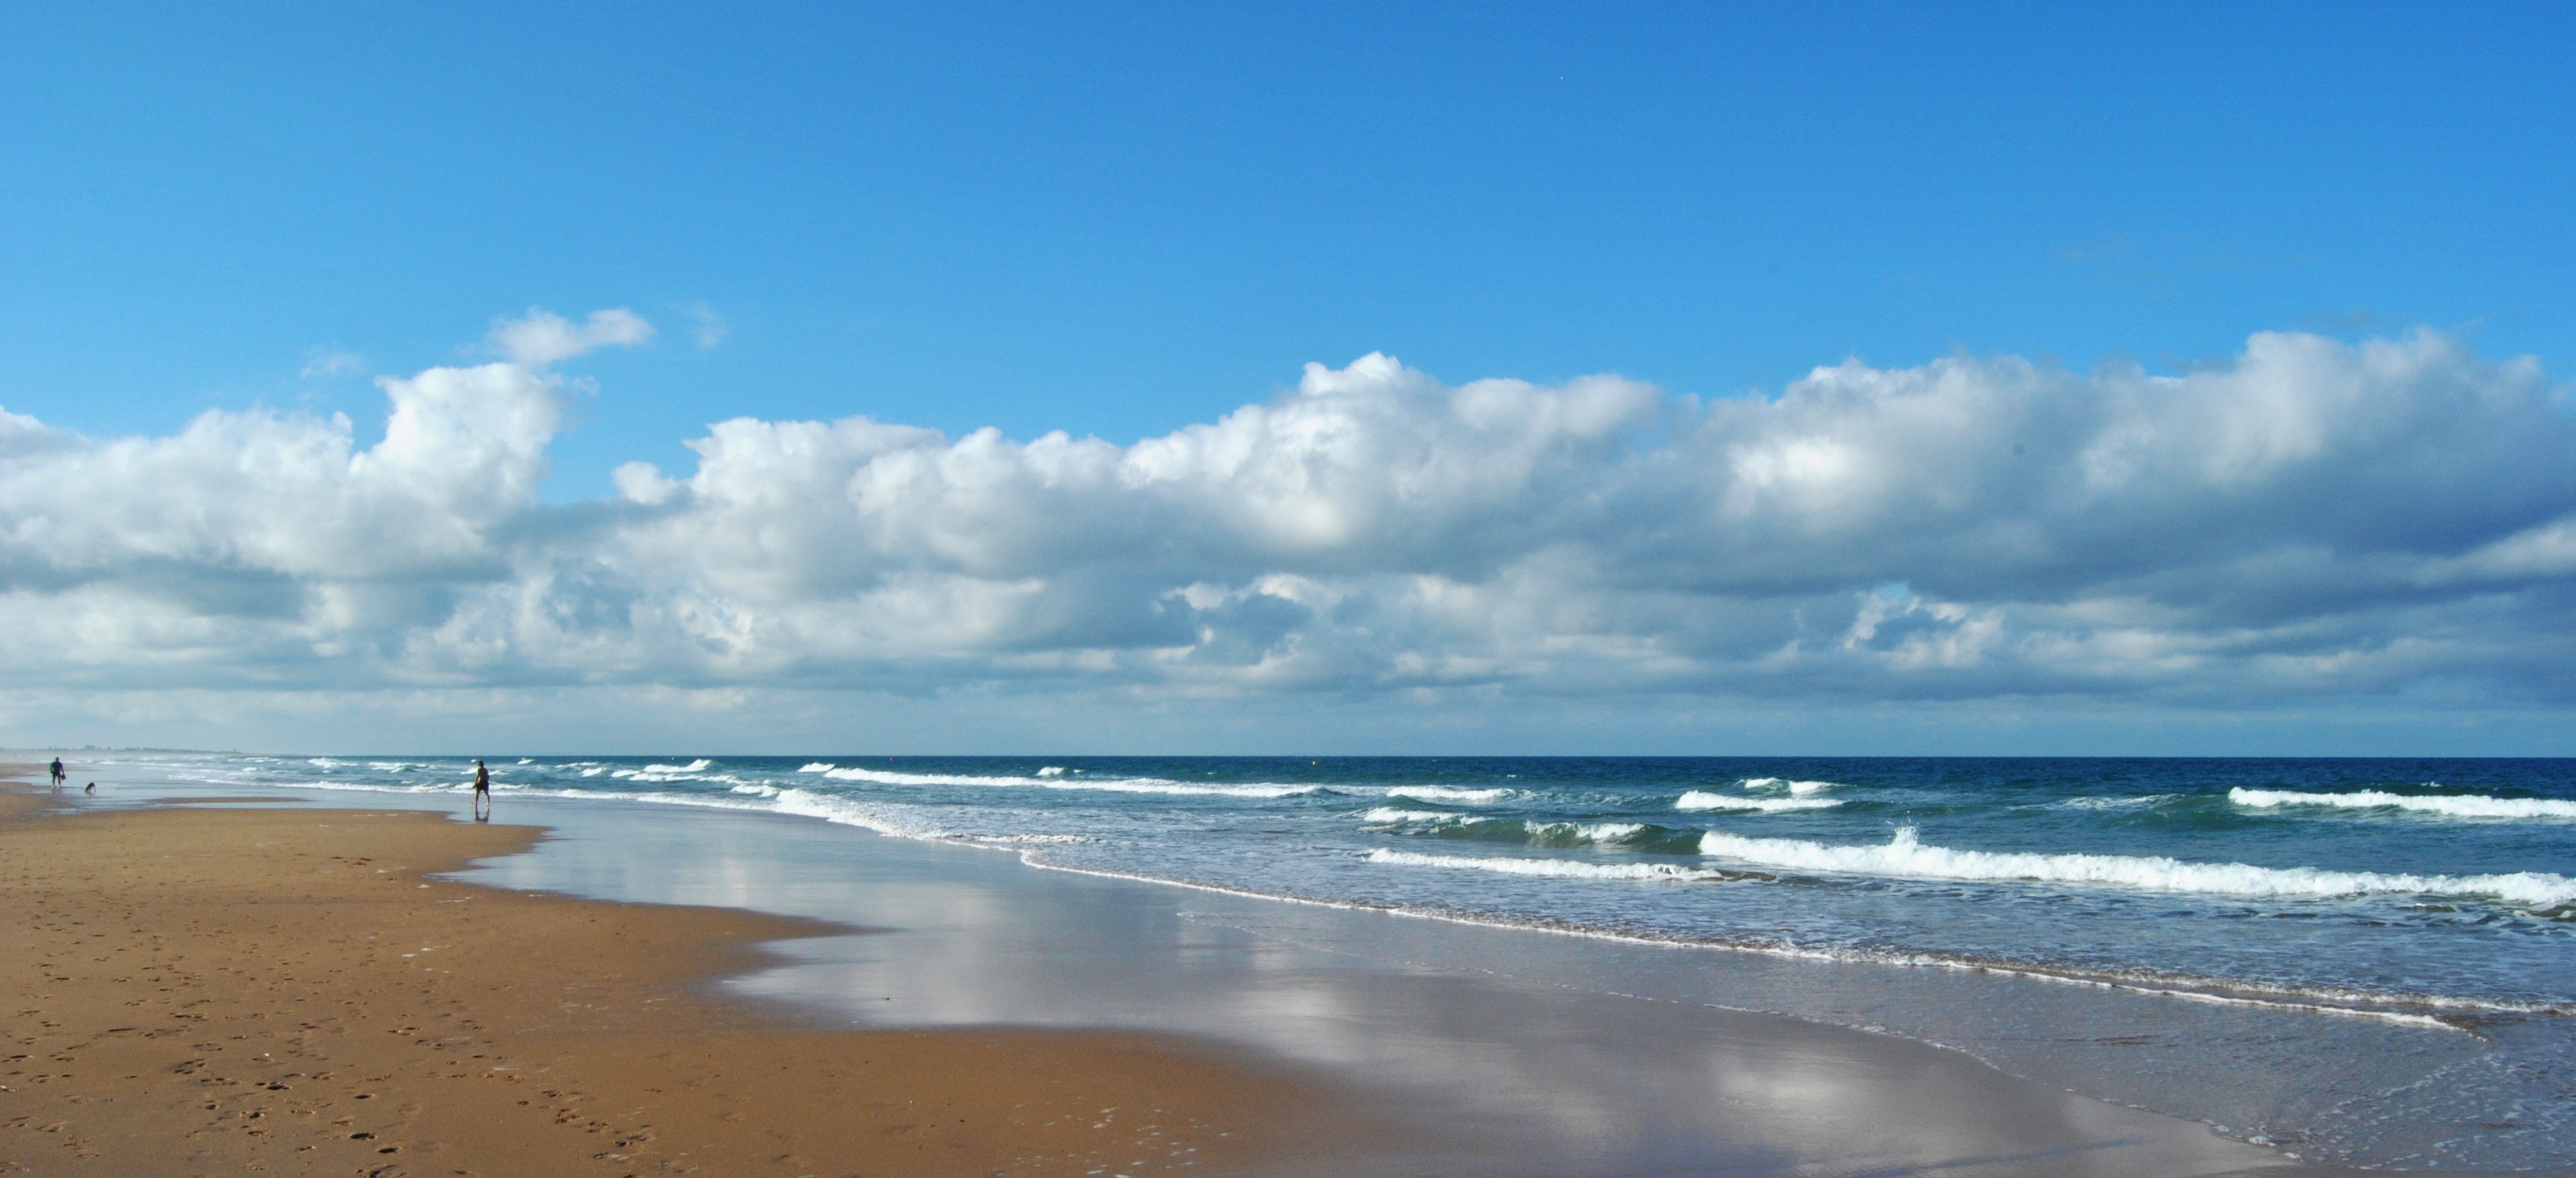
beach, landscape, sea, coast, nature, sand, ocean, horizon, cloud, sky, shore, wave, summer, walk, holiday, bay, leisure, body of water, footprints, barefoot, clouds, cadiz, andalusia, costa, sandy beach, edge of the sea, treads, sand beach, beach sand, conil, wind wave